Kalna I

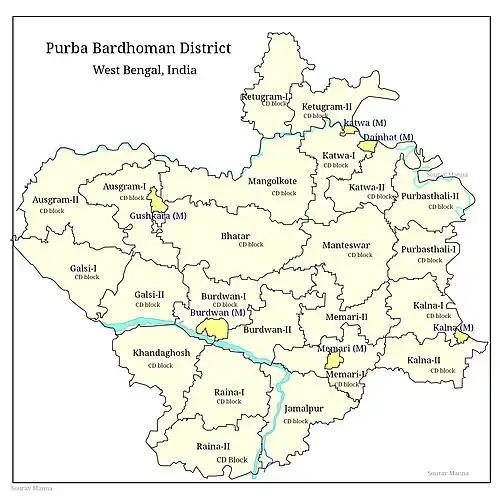
CD blocks of Purba Bardhaman district

Kalna I CD Block is part of the Bhagirathi basin. The Bhagirathi forms the eastern boundary of the CD Block. The region has many swamps and water-logged areas. The soil is fertile, as it consists mainly of silt deposits.